Arachne (web browser)

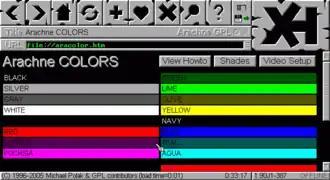
Screenshot of the Arachne web browser using the 640×350 graphics mode. The screenshot contains 14 colors.

Arachne supports many file formats, protocols and standards including video modes from CGA 640×200 in monochrome to VESA 1024×768 in high color mode ( colors). It is designed for systems that do not have any windowing system installed.